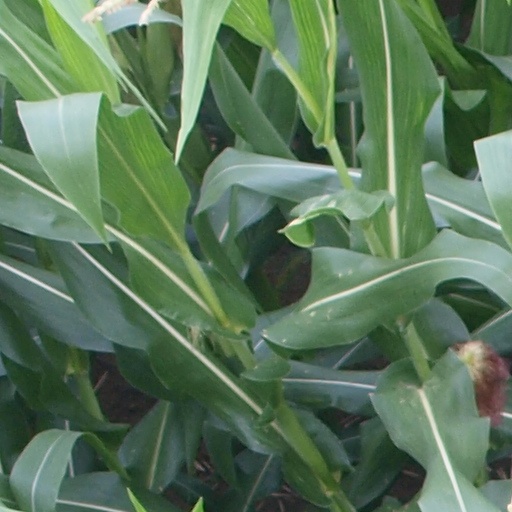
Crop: maize; corn